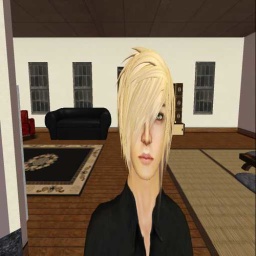
Etindel, very cute boy visiting Sunhi at her new home in District 8.